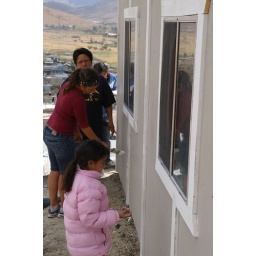
Site 14 outside Tecate Mexico building a house by the TKA students.